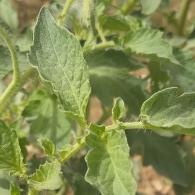
Crop: Tomato
Condition: healthy-leaf